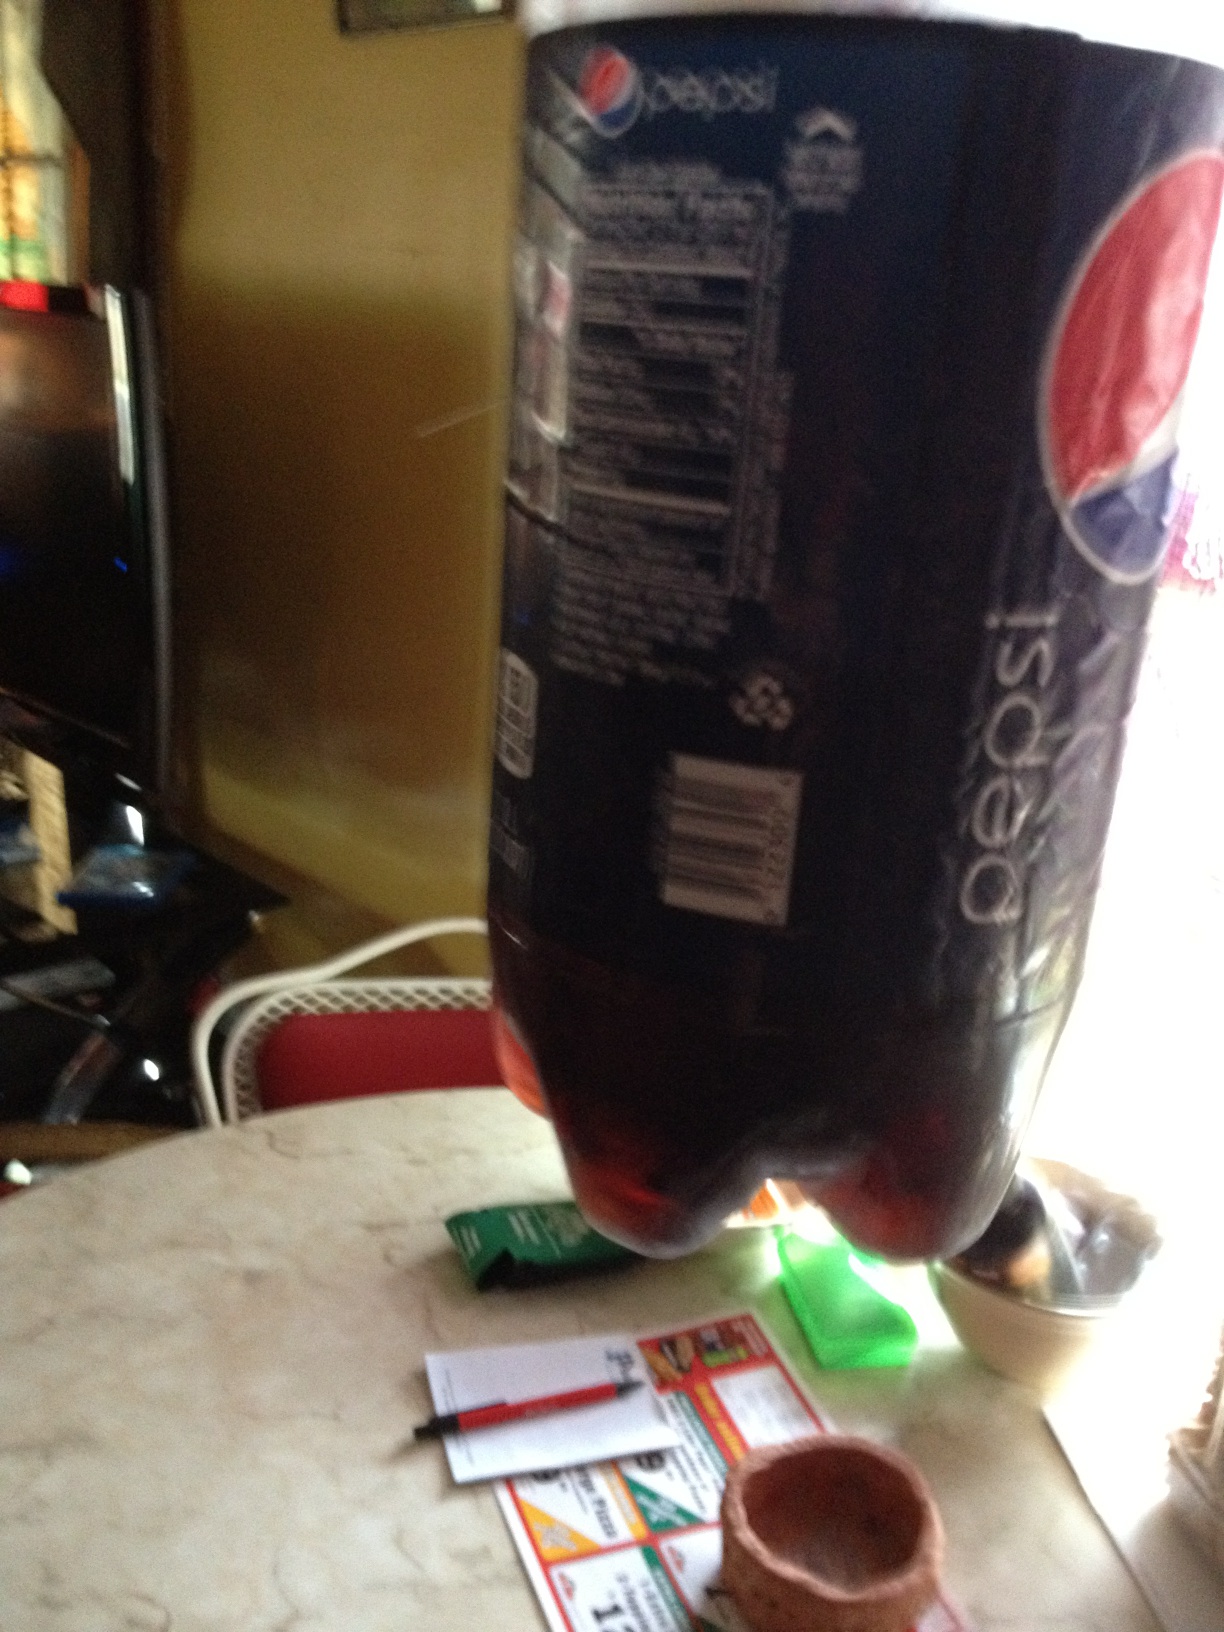Question: What type of soda is this?
Answer: pepsi